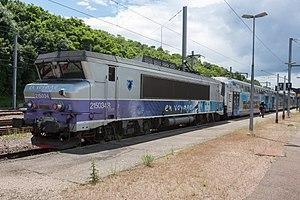
Intercités Normandie est une ancienne direction du réseau de transport ferroviaire Intercités, géré par SNCF Mobilités, prenant en charge l'exploitation des liaisons normandes relevant des Trains d'équilibre du territoire, par délégation de l’État. Les lignes normandes se trouvent aujourd'hui réunies au sein de la Direction Intercités Nord-Normandie. Pour autant, au-delà de cette organisation interne à la SNCF, la spécificité des Intercités Normandie demeure puisqu'à partir de 2020, la région a vocation à devenir autorité organisatrice des lignes TET desservant son territoire, en lieu et place de l’État.
Cette liste recense les parcs de matériels roulants utilisés par le réseau TER Normandie depuis le 2 mars 2020.